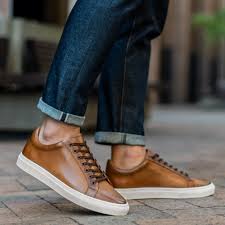
Label: Sneaker